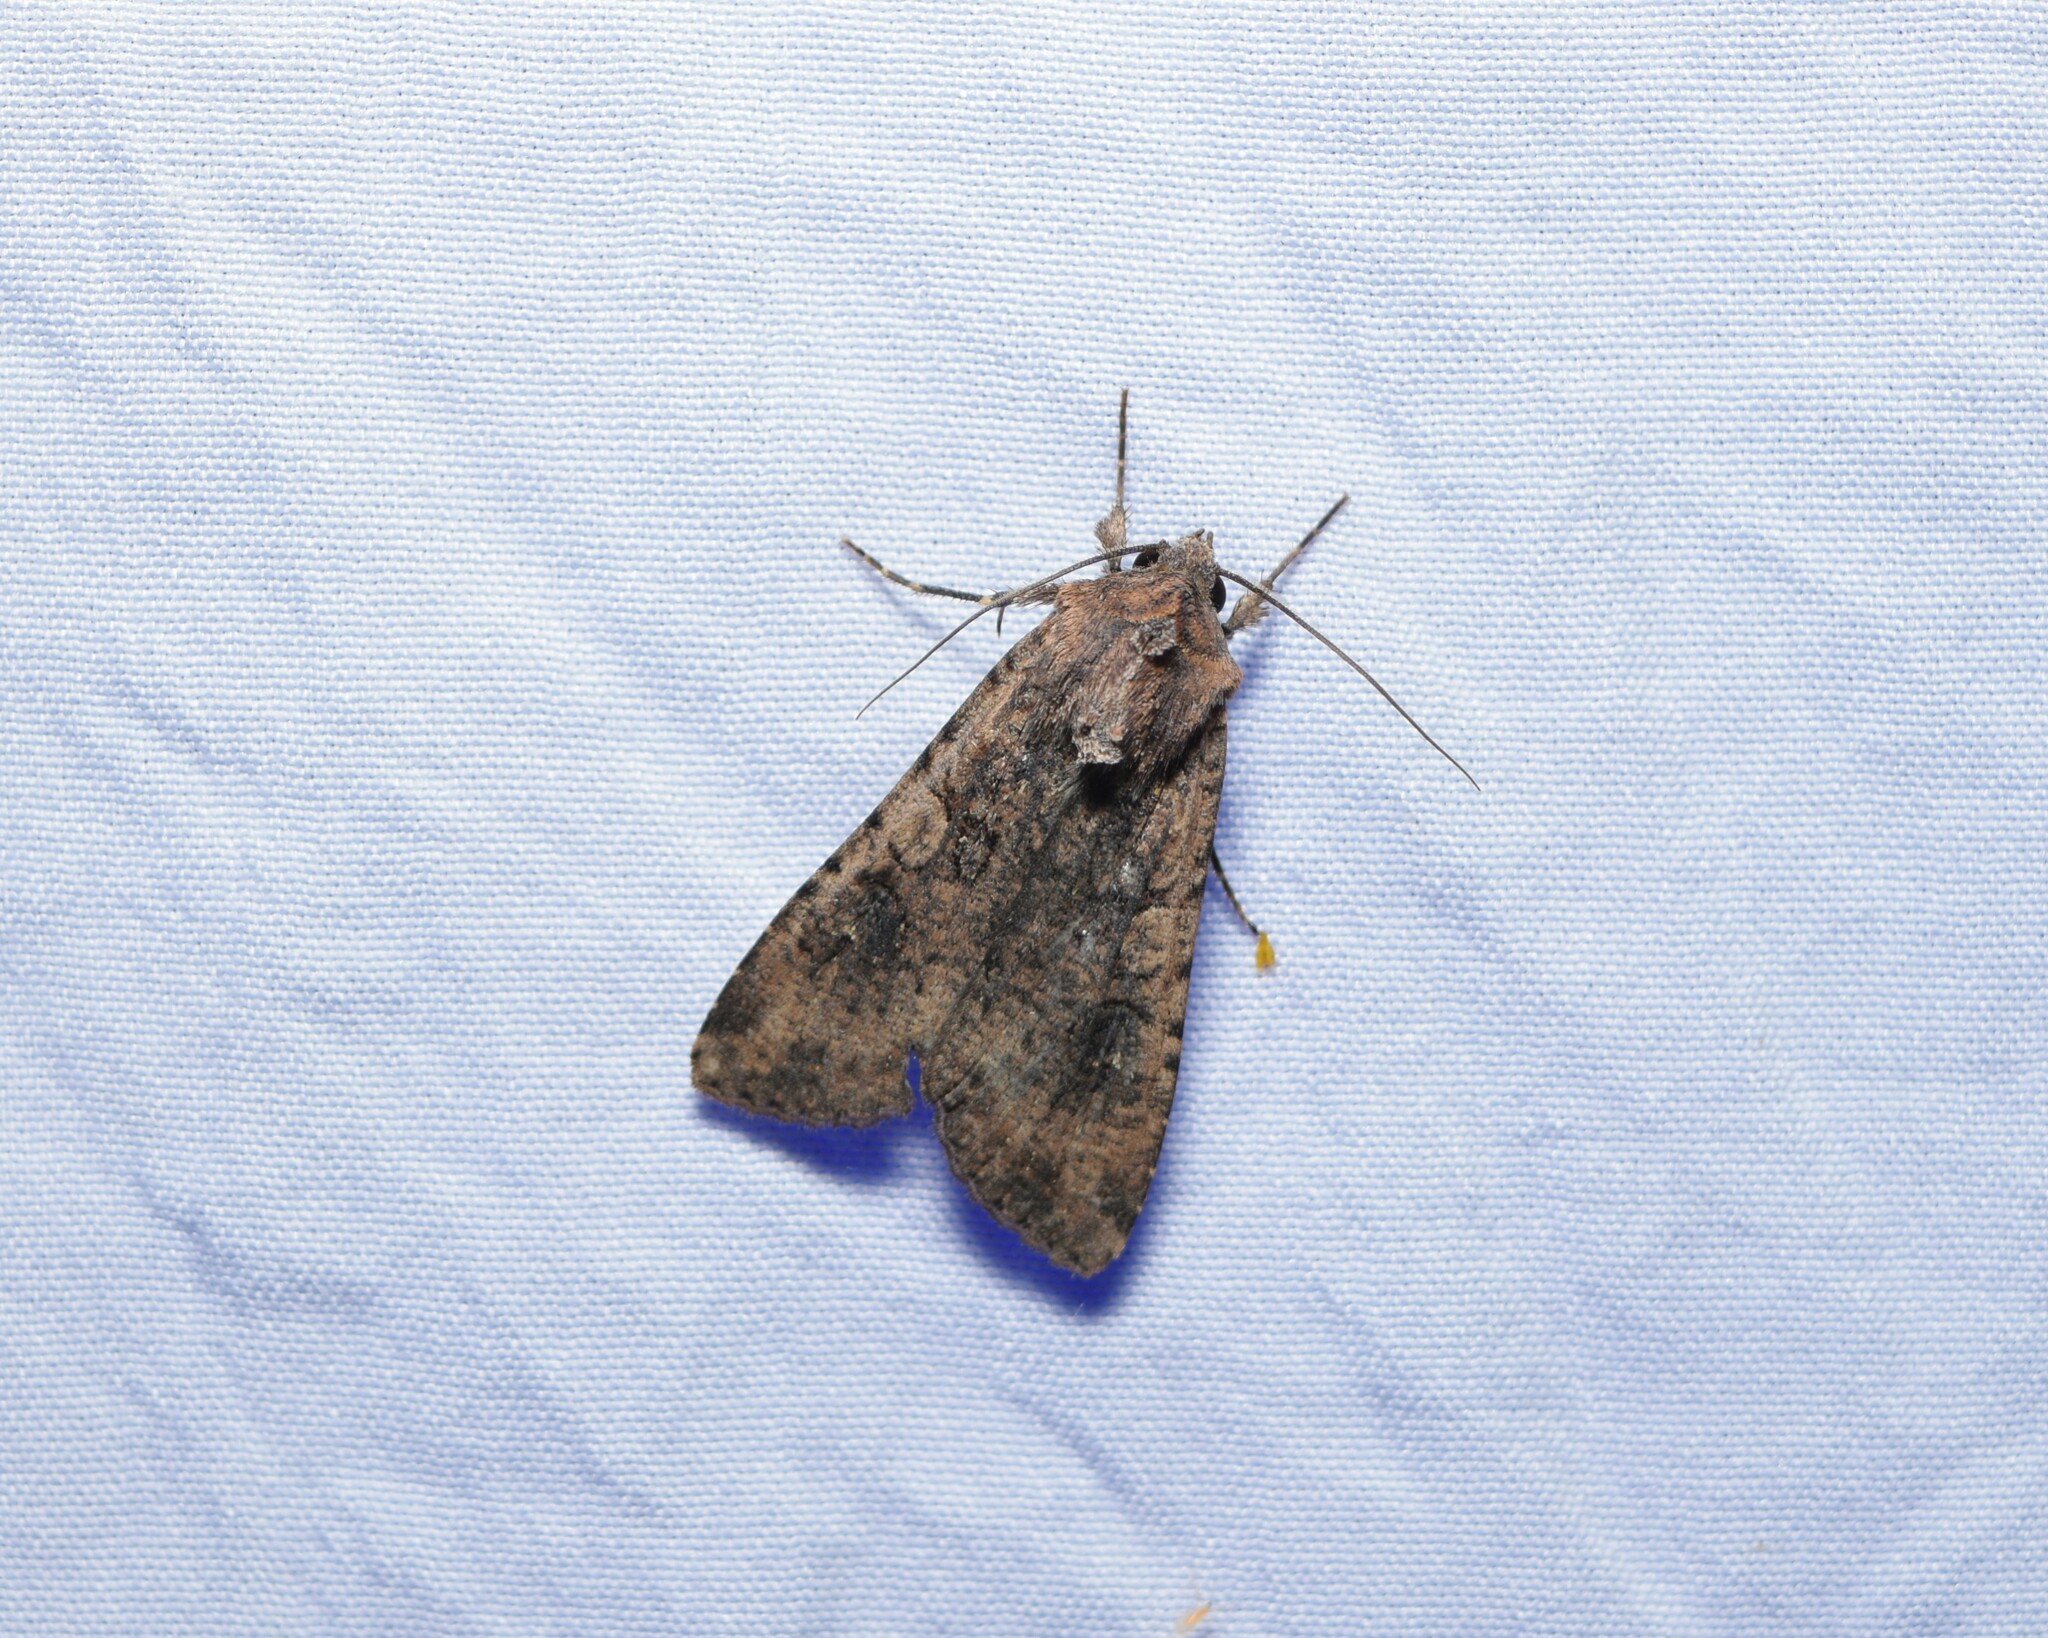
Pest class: cutworms